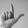
ASL letter: L